He Yingqin

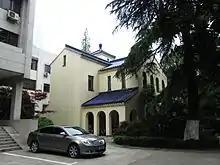
Former residence of He Yingqin in Nanjing.

A native of Guizhou, He was healthy and bookish in his childhood. In 1907, he was enrolled in the Guiyang Military Elementary School, and transferred to the more famous Wuchang Third Army Middle School in the following year. In the same year, He was chosen by the Defense Department of Qing Dynasty to study in Japan in the 11th class of Tokyo Shimbu Gakko; a military preparatory academy.